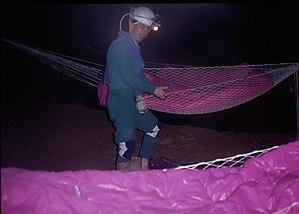
Un bivouac est un campement sommaire et temporaire qui permet à une ou plusieurs personne de passer la nuit dans un milieu sauvage.